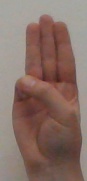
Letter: thaa